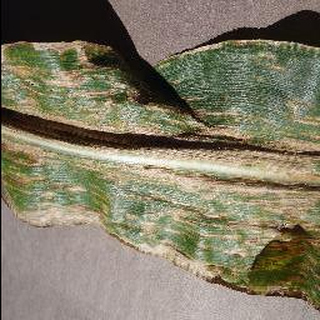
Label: corn_cercospora_leaf_spot